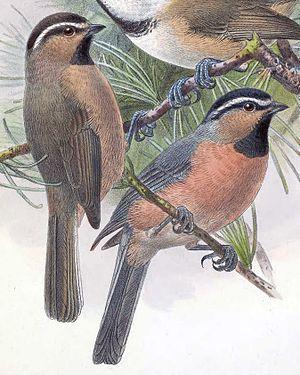
La mésange à sourcils blancs est une espèce de passereaux de la famille des Paridae.